Minor capsid proteins VP2 and VP3

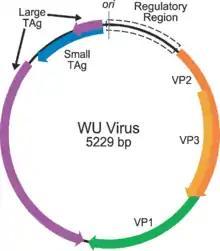
The circular genome of a representative polyomavirus, WU polyomavirus, with the late region at right indicating positions of the VP1, VP2, and VP3 genes.

All three capsid proteins are expressed from alternative start sites on a single transcript of the "late region" of the circular viral chromosome (so named because it is transcribed late in the process of viral infection). The VP3 start site is in frame downstream from that of VP2; in consequence VP3's sequence is identical to the C-terminal portion of VP2, which has an additional N-terminal extension. In at least some polyomaviruses, the VP2 N-terminus is myristoylated. Some members of the polyomavirus family, such as Merkel cell polyomavirus, do not appear to encode or express VP3, though VP2 is present.